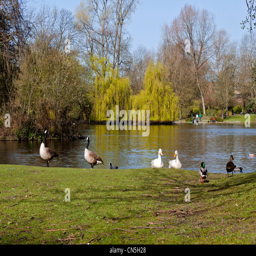
biological species and ducks by the waters edge